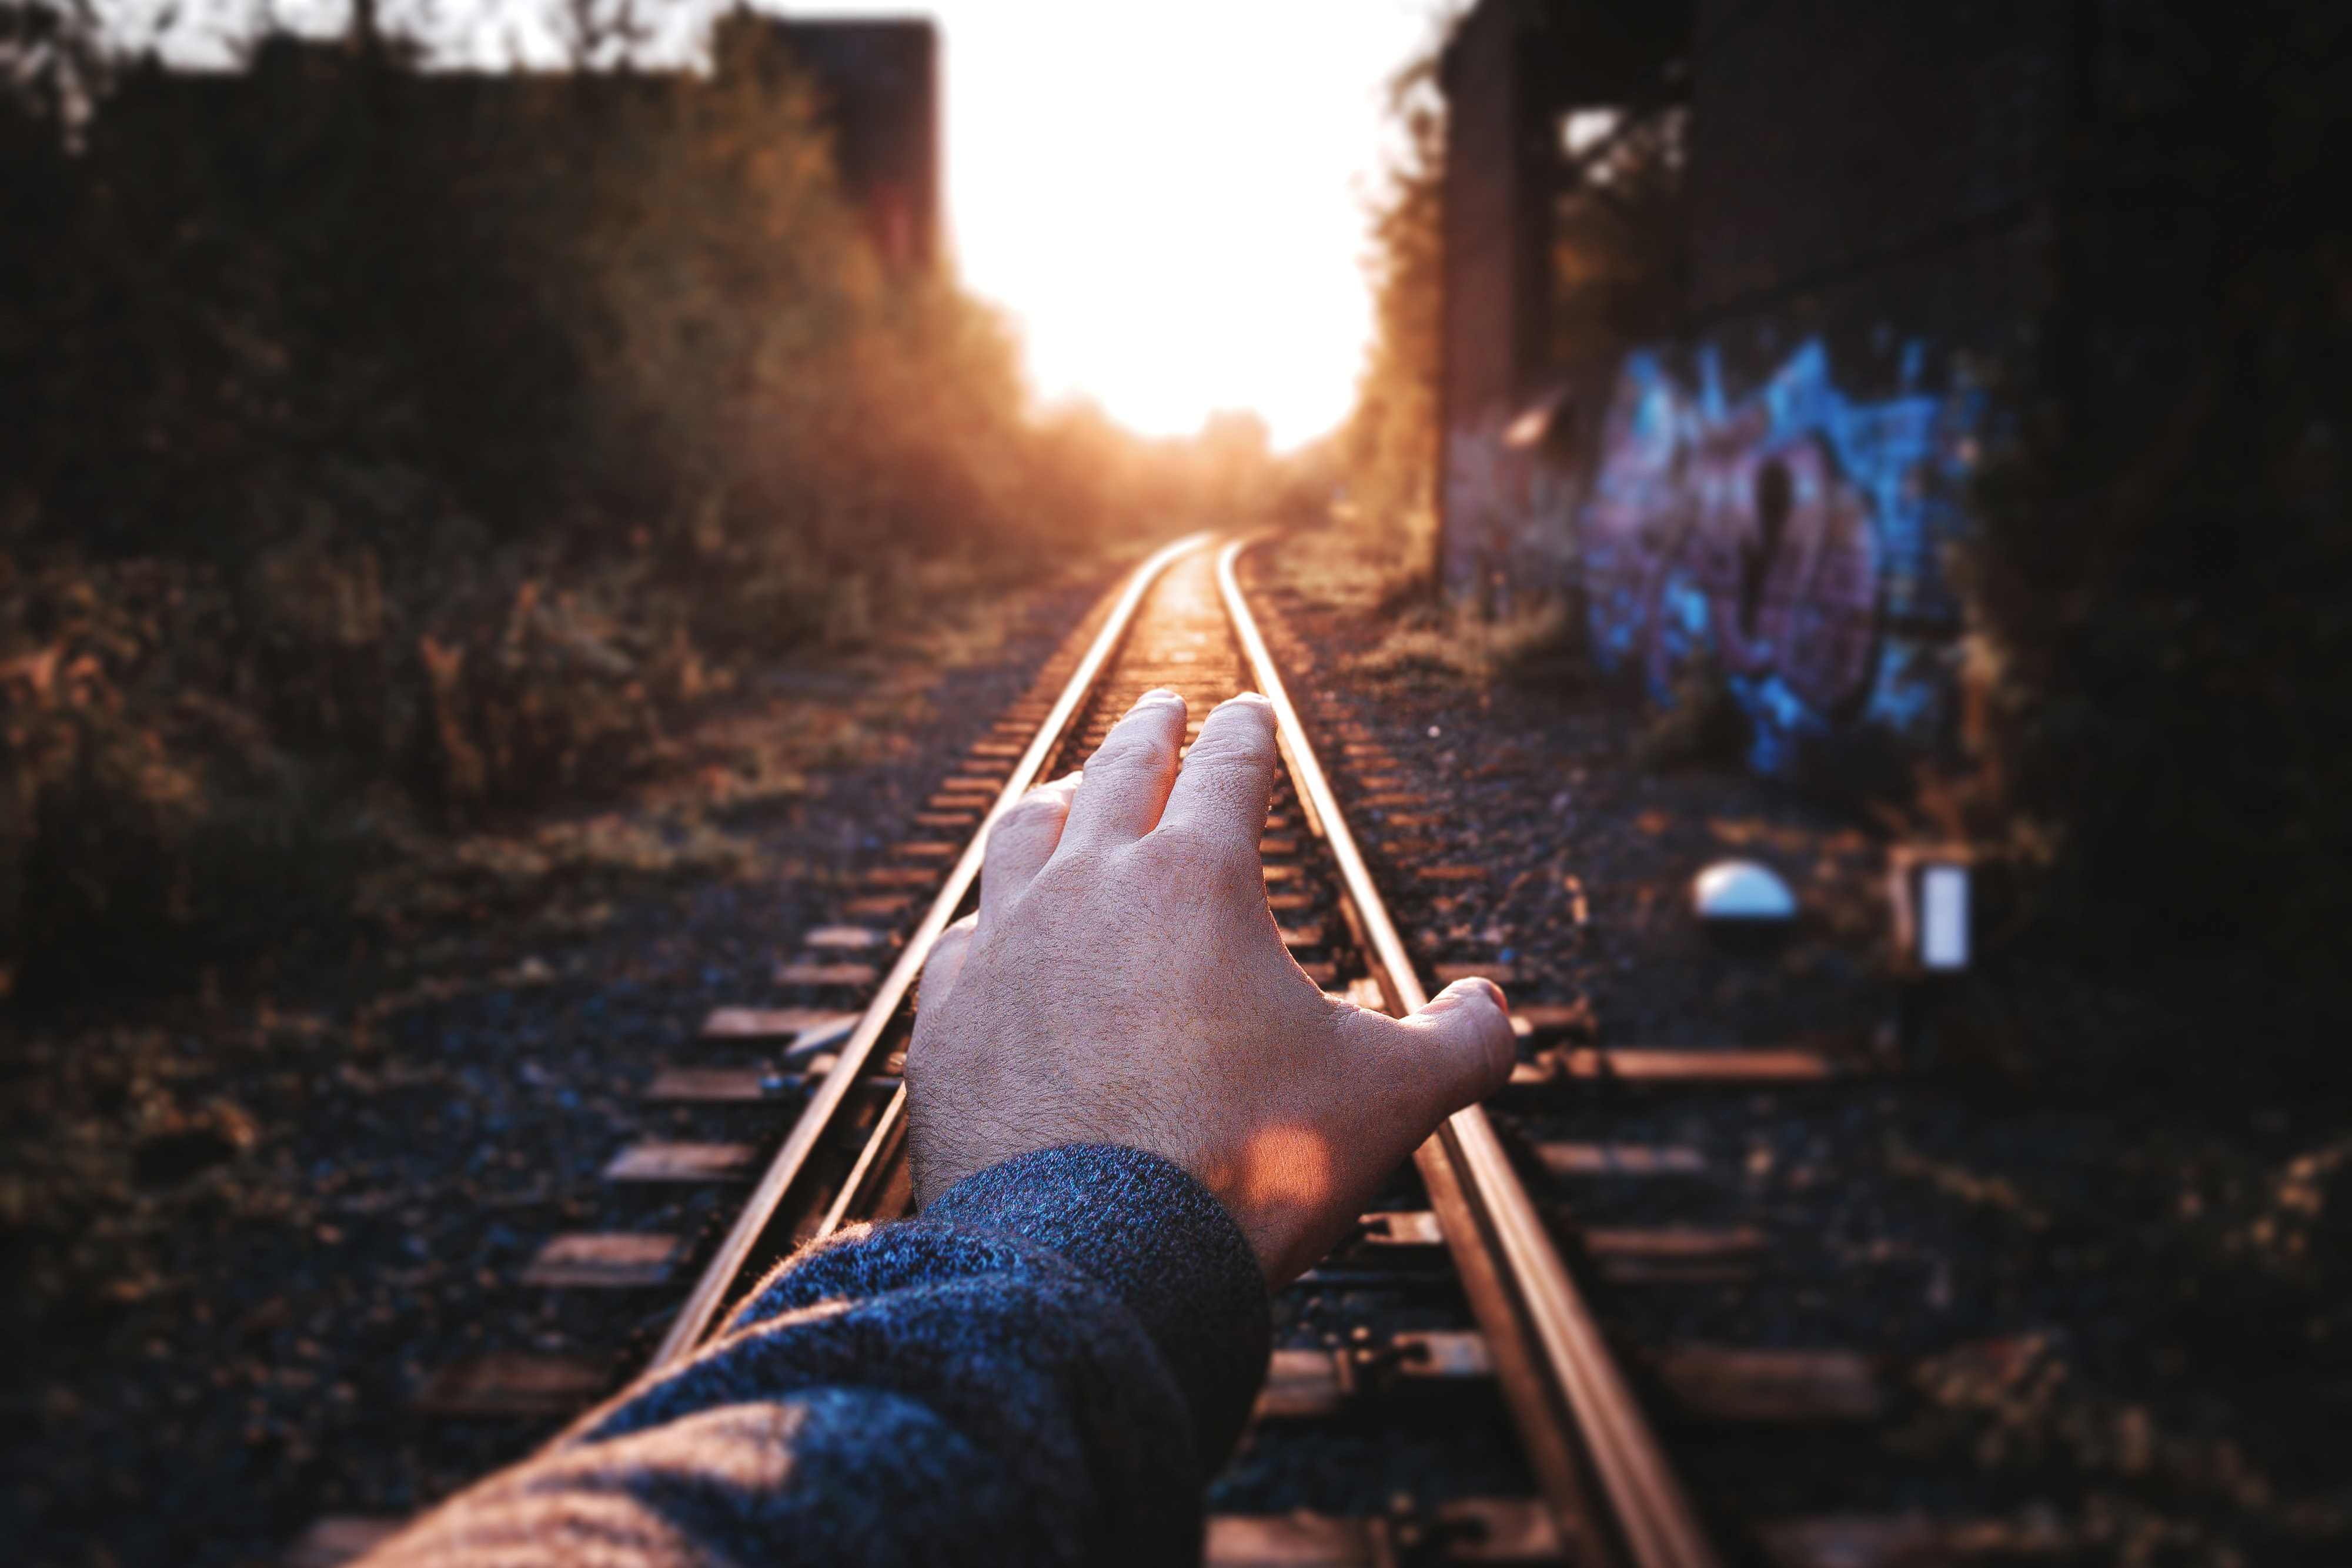
transport, track, sky, heat, fire, metal